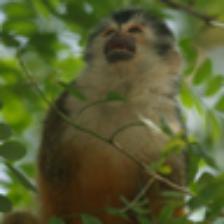
Label: NonHuman